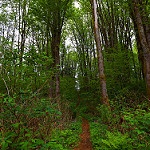
Scene: Outdoor